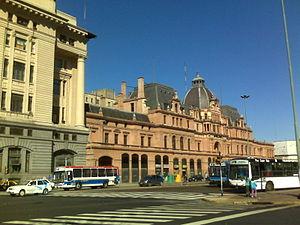
Estación Constitución, est une très grande gare de chemins de fer située dans le quartier de Constitución, au centre de Buenos Aires, en Argentine. Le nom officiel complet de la gare est Estación Plaza Constitución.